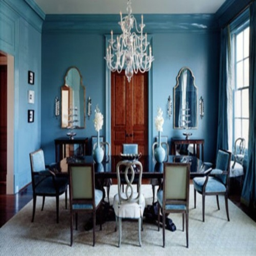
ideas to use different chairs in the dining room